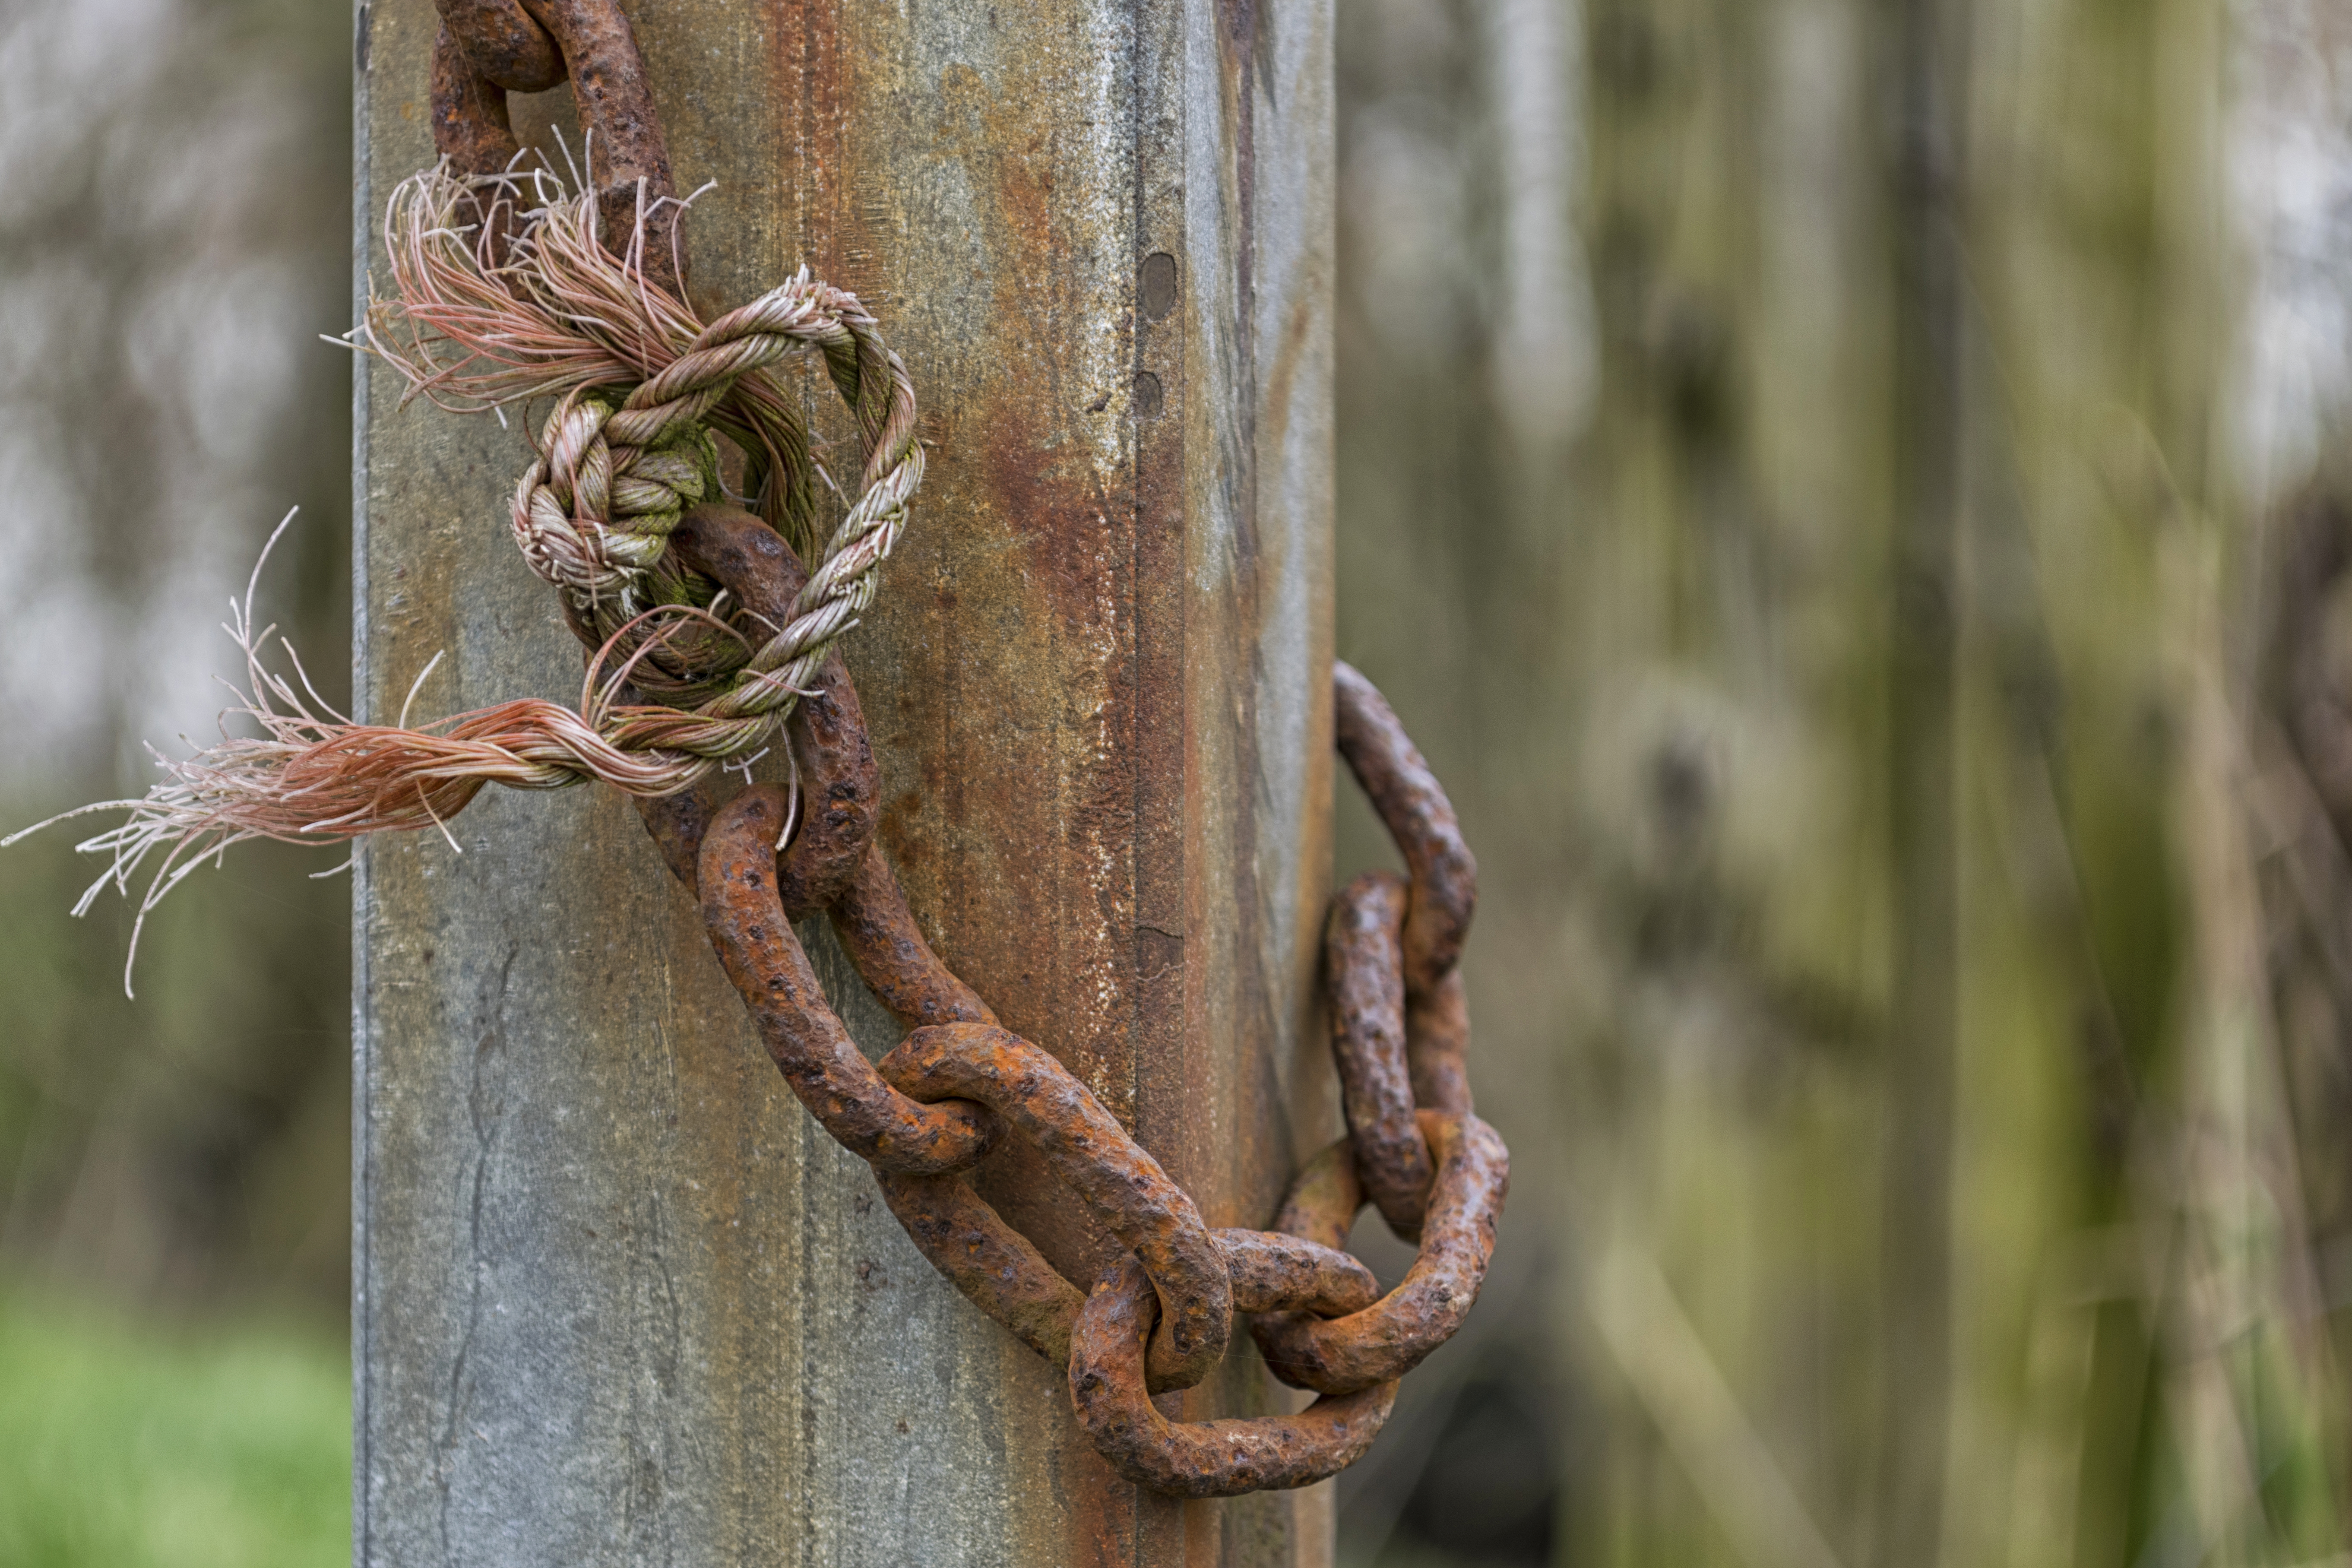
tree, nature, outdoor, branch, rope, plant, wood, texture, leaf, chain, flower, trunk, old, wildlife, rust, botany, nikon, flora, fauna, twig, nederland, netherlands, depthoffield, dof, urbanphotography, paulvandevelde, pdvandevelde, padagudaloma, dordrecht, nederlandinfotos, urbanfotografie, oud, roest, ketting, verweerd